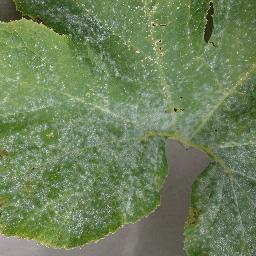
Label: Squash___Powdery_mildew